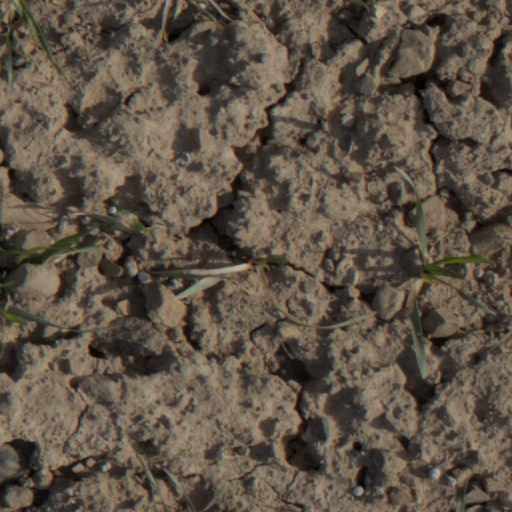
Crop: wheat